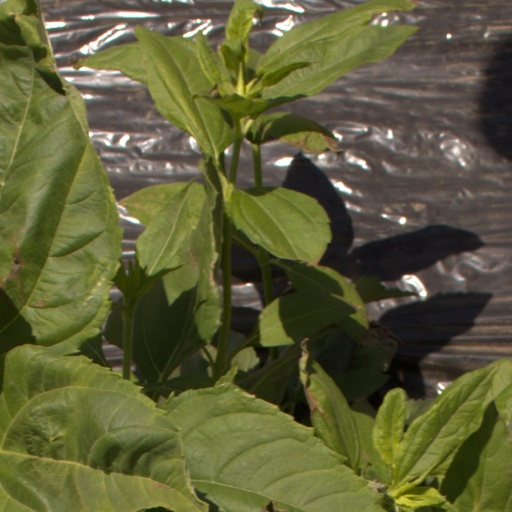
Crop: Jerusalem artichoke